Brian Sears

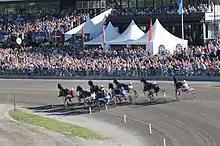
Elitloppet 2012

Brian J. Sears (born January 21, 1968, in Fort Lauderdale, Florida) is a driver of harness racing horses who in 2016 was elected to the Harness Racing Hall of Fame. He has won more than 9,600 races with purses in excess of $170 million. He was inducted to the Harness Racing Museum in Goshen, New York at July 2, 2017. On March 26, 2019, he was arrested for Battery after sexually assaulting a female at a restaurant in Deerfield Beach, FL.